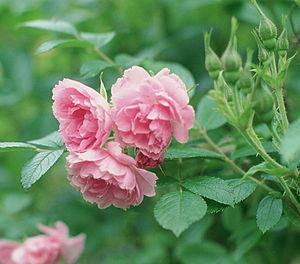
Le Jardin botanique royal de Madrid est un centre de recherche du Conseil supérieur de recherches scientifiques. Fondé par ordonnance royale le 17 octobre 1755 à Madrid par le roi Ferdinand VI, à Migas Calientes, il fut ensuite sur ordre du roi Charles III à son emplacement actuel, sur la promenade du Prado, près du Muséum d'histoire naturelle. Ce jardin héberge, sur trois terrasses étagées, des plantes d'Europe, mais également d'Amérique et du Pacifique.
Pink Grootendorst est un cultivar de rosier buisson de couleur rose à fleurs semi-doubles rappelant l'œillet. Cet hybride diploïde de la famille de Rosa rugosa a été obtenu en 1923 par le Néerlandais F.J. Grootendorst à partir du cultivar du même nom 'F.J. Grootendorst'.